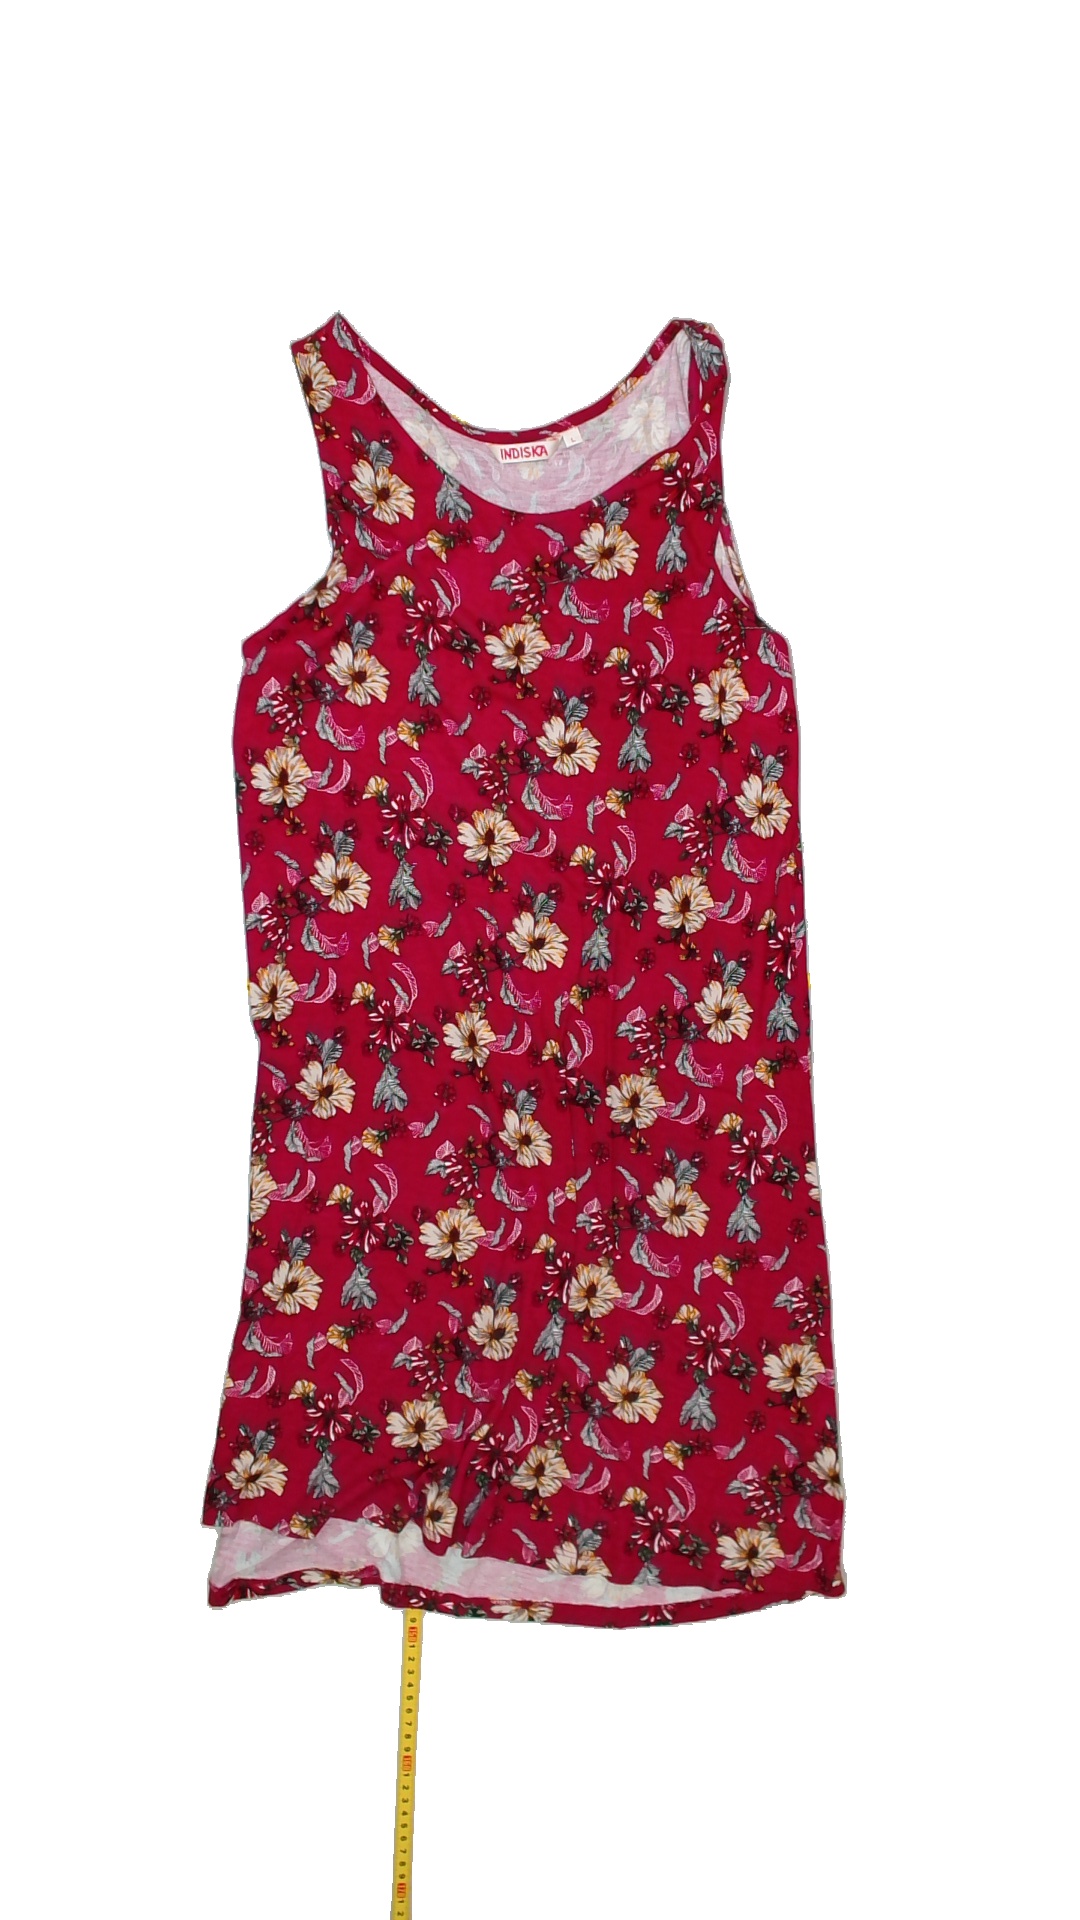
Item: Dress (Ladies)
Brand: Indiska
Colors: Multicolor
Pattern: Floral print
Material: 100%viscose
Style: No trend
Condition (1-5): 3
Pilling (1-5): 3
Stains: No
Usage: Export
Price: <50